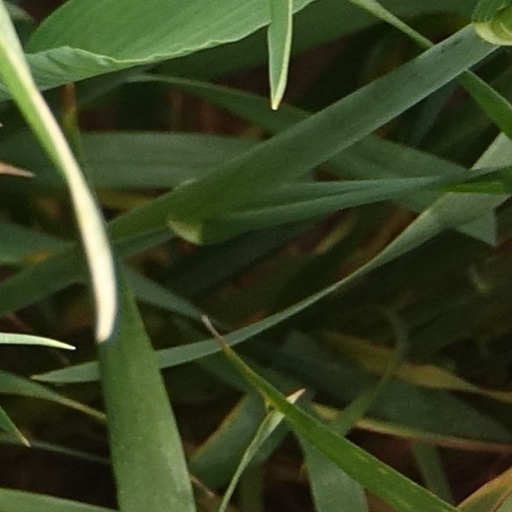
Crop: wheat